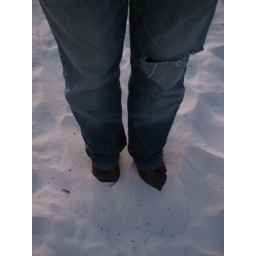
my boots in the white sand